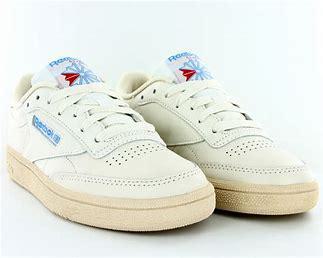
Brand: Reebok
Model: Club C 85